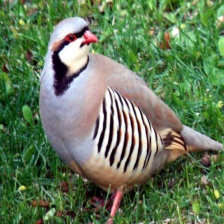
Species: CHUKAR PARTRIDGE
Scientific name: ALECTORIS CHUKAR
ImageNet parent category: partridge